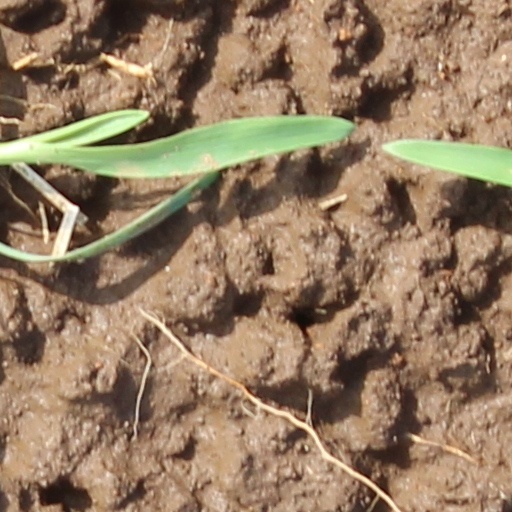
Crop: wheat